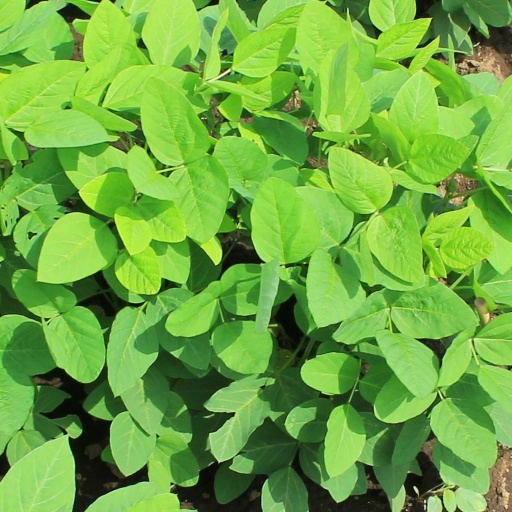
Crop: soybean